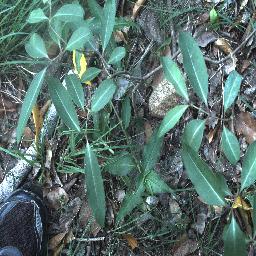
Label: rubber_vine